St Mary's Church, Hinckley

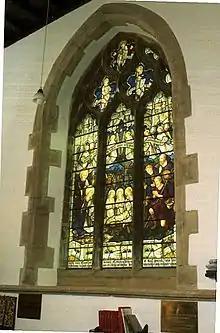
Burlison and Grylls created this window with a very English-looking Mary and a shepherd resembling George V in 1919

In the side chapel is probably the favourite window in St Mary's, depicting the Nativity. It was created by Burlison and Grylls in 1919 and shows a very English looking Mary, with golden hair, and shepherds with well trimmed beards, one even resembling George V.